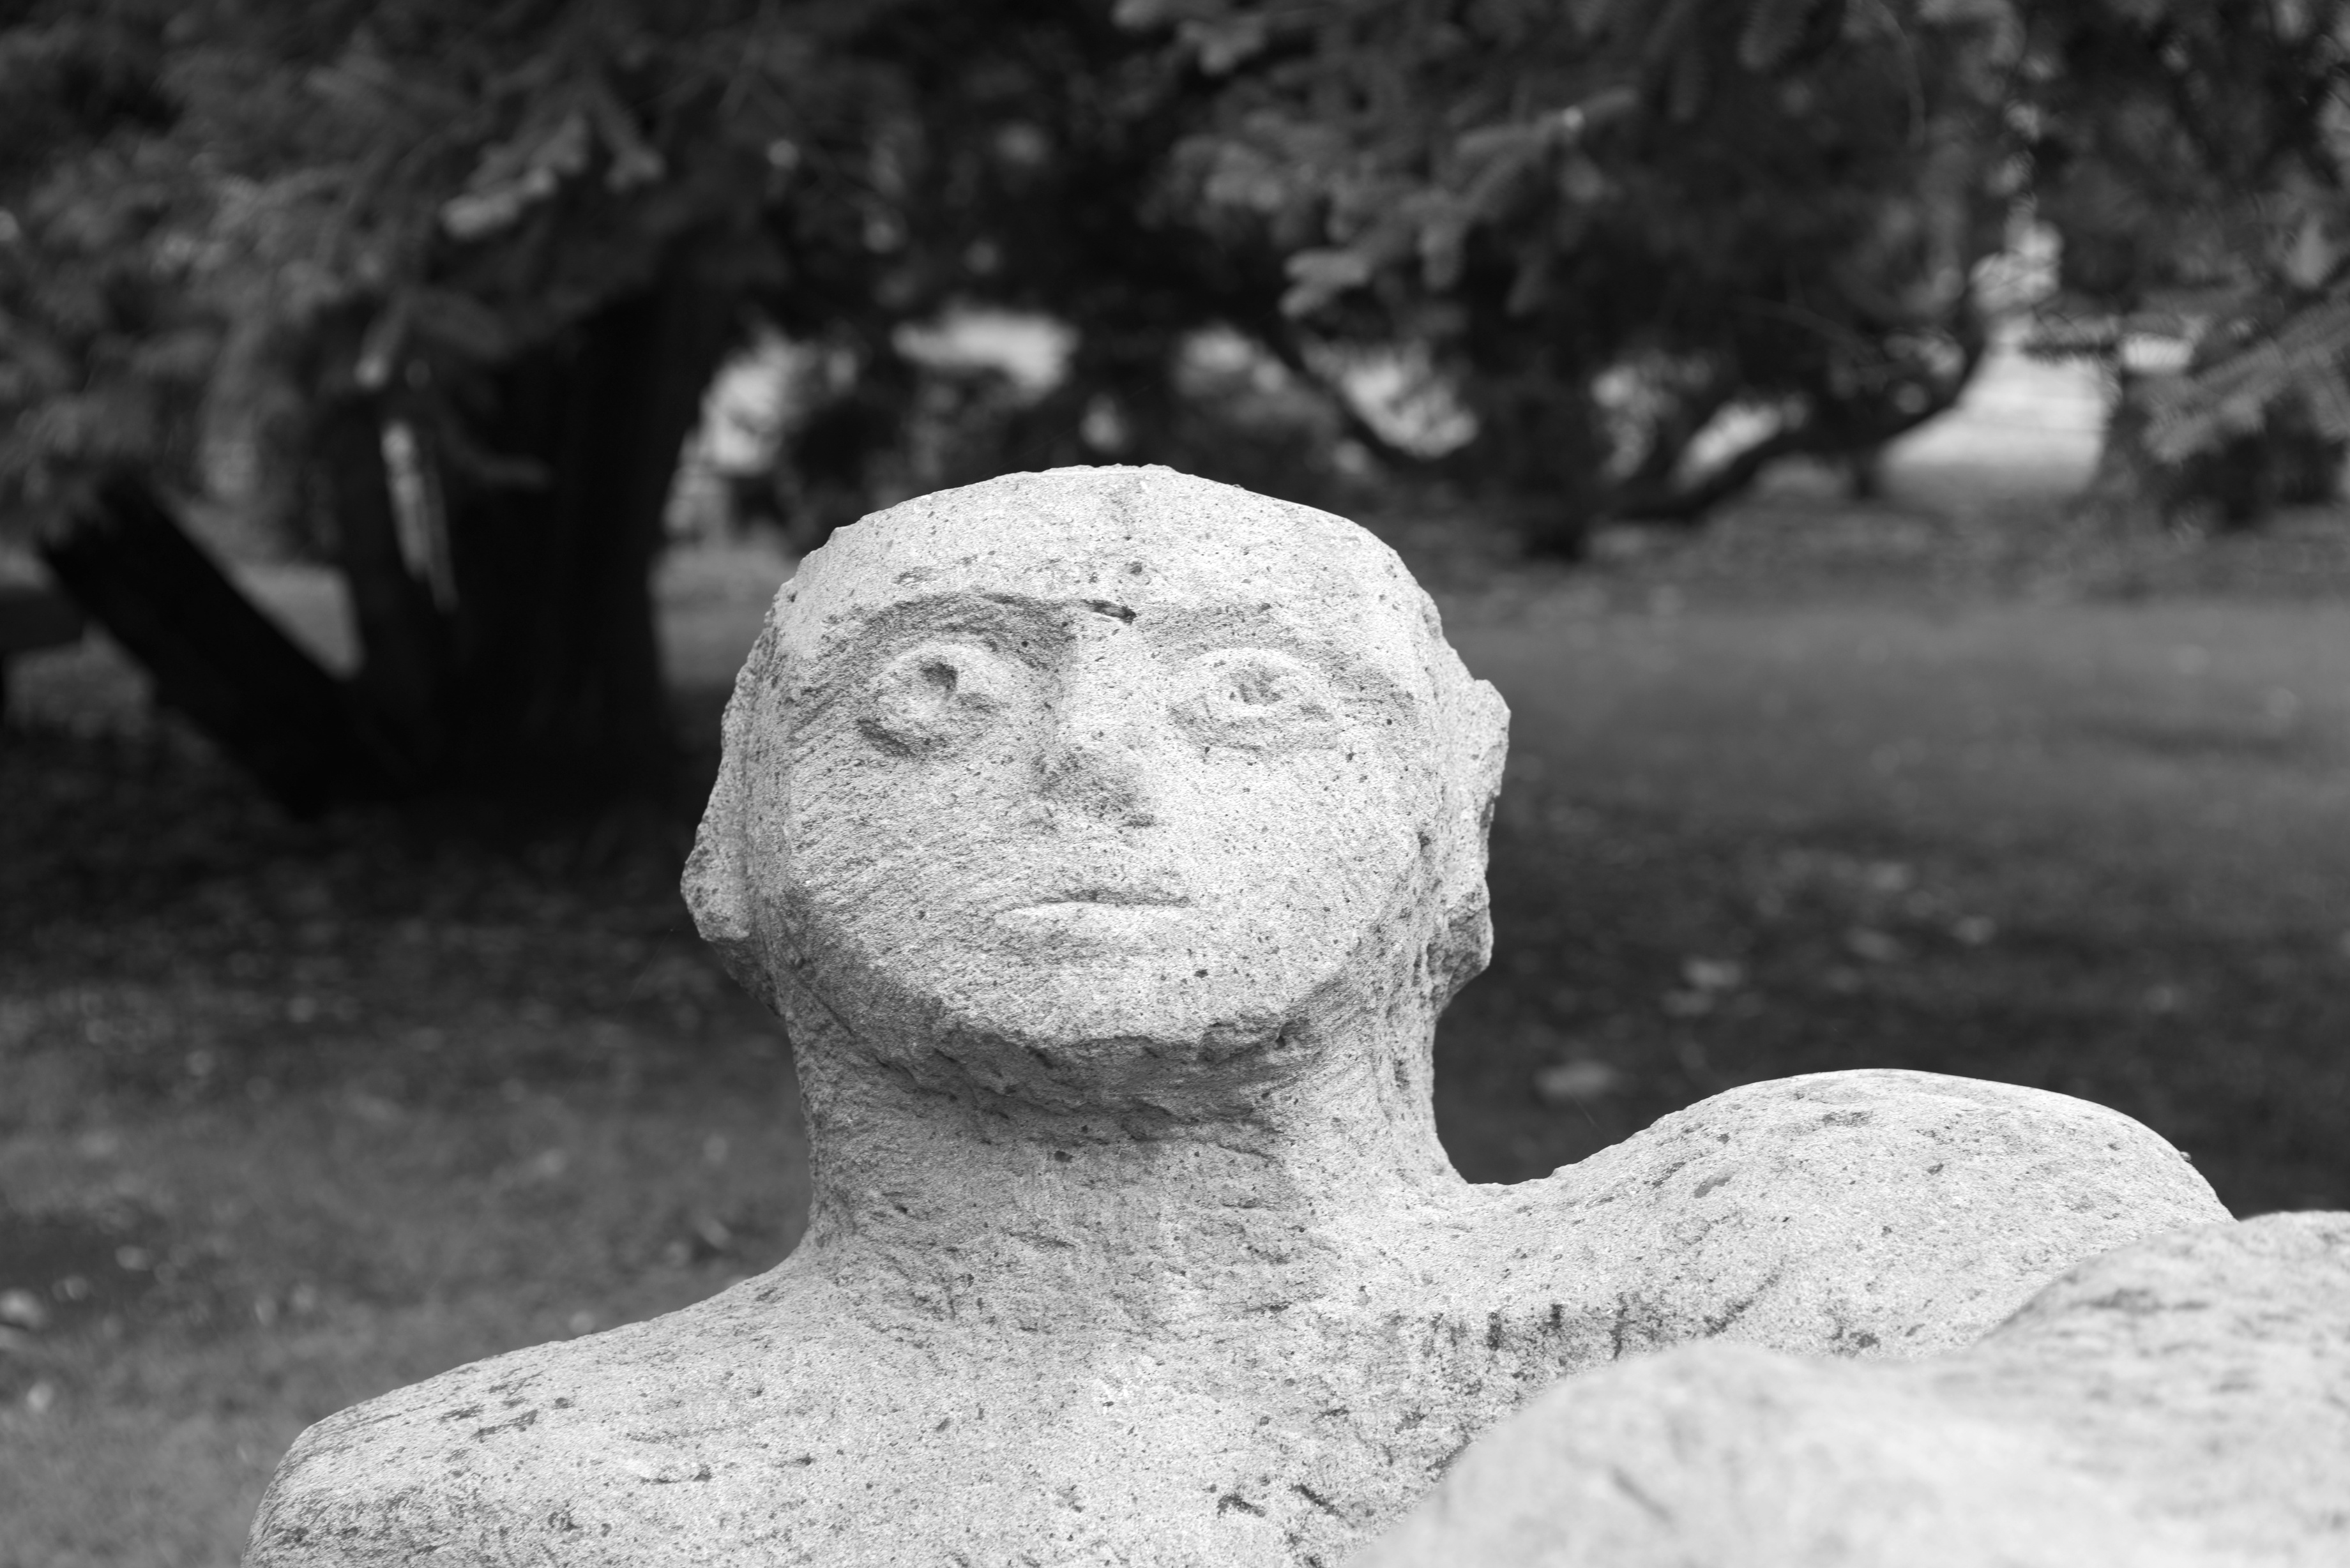
rock, black and white, monument, europe, statue, nikon, monochrome, sculpture, art, temple, head, 28, nikkor, carving, d800, nikond800, bulgaria, nikkor357028, 3570, burgas, seagarden, stone carving, monochrome photography, ancient history